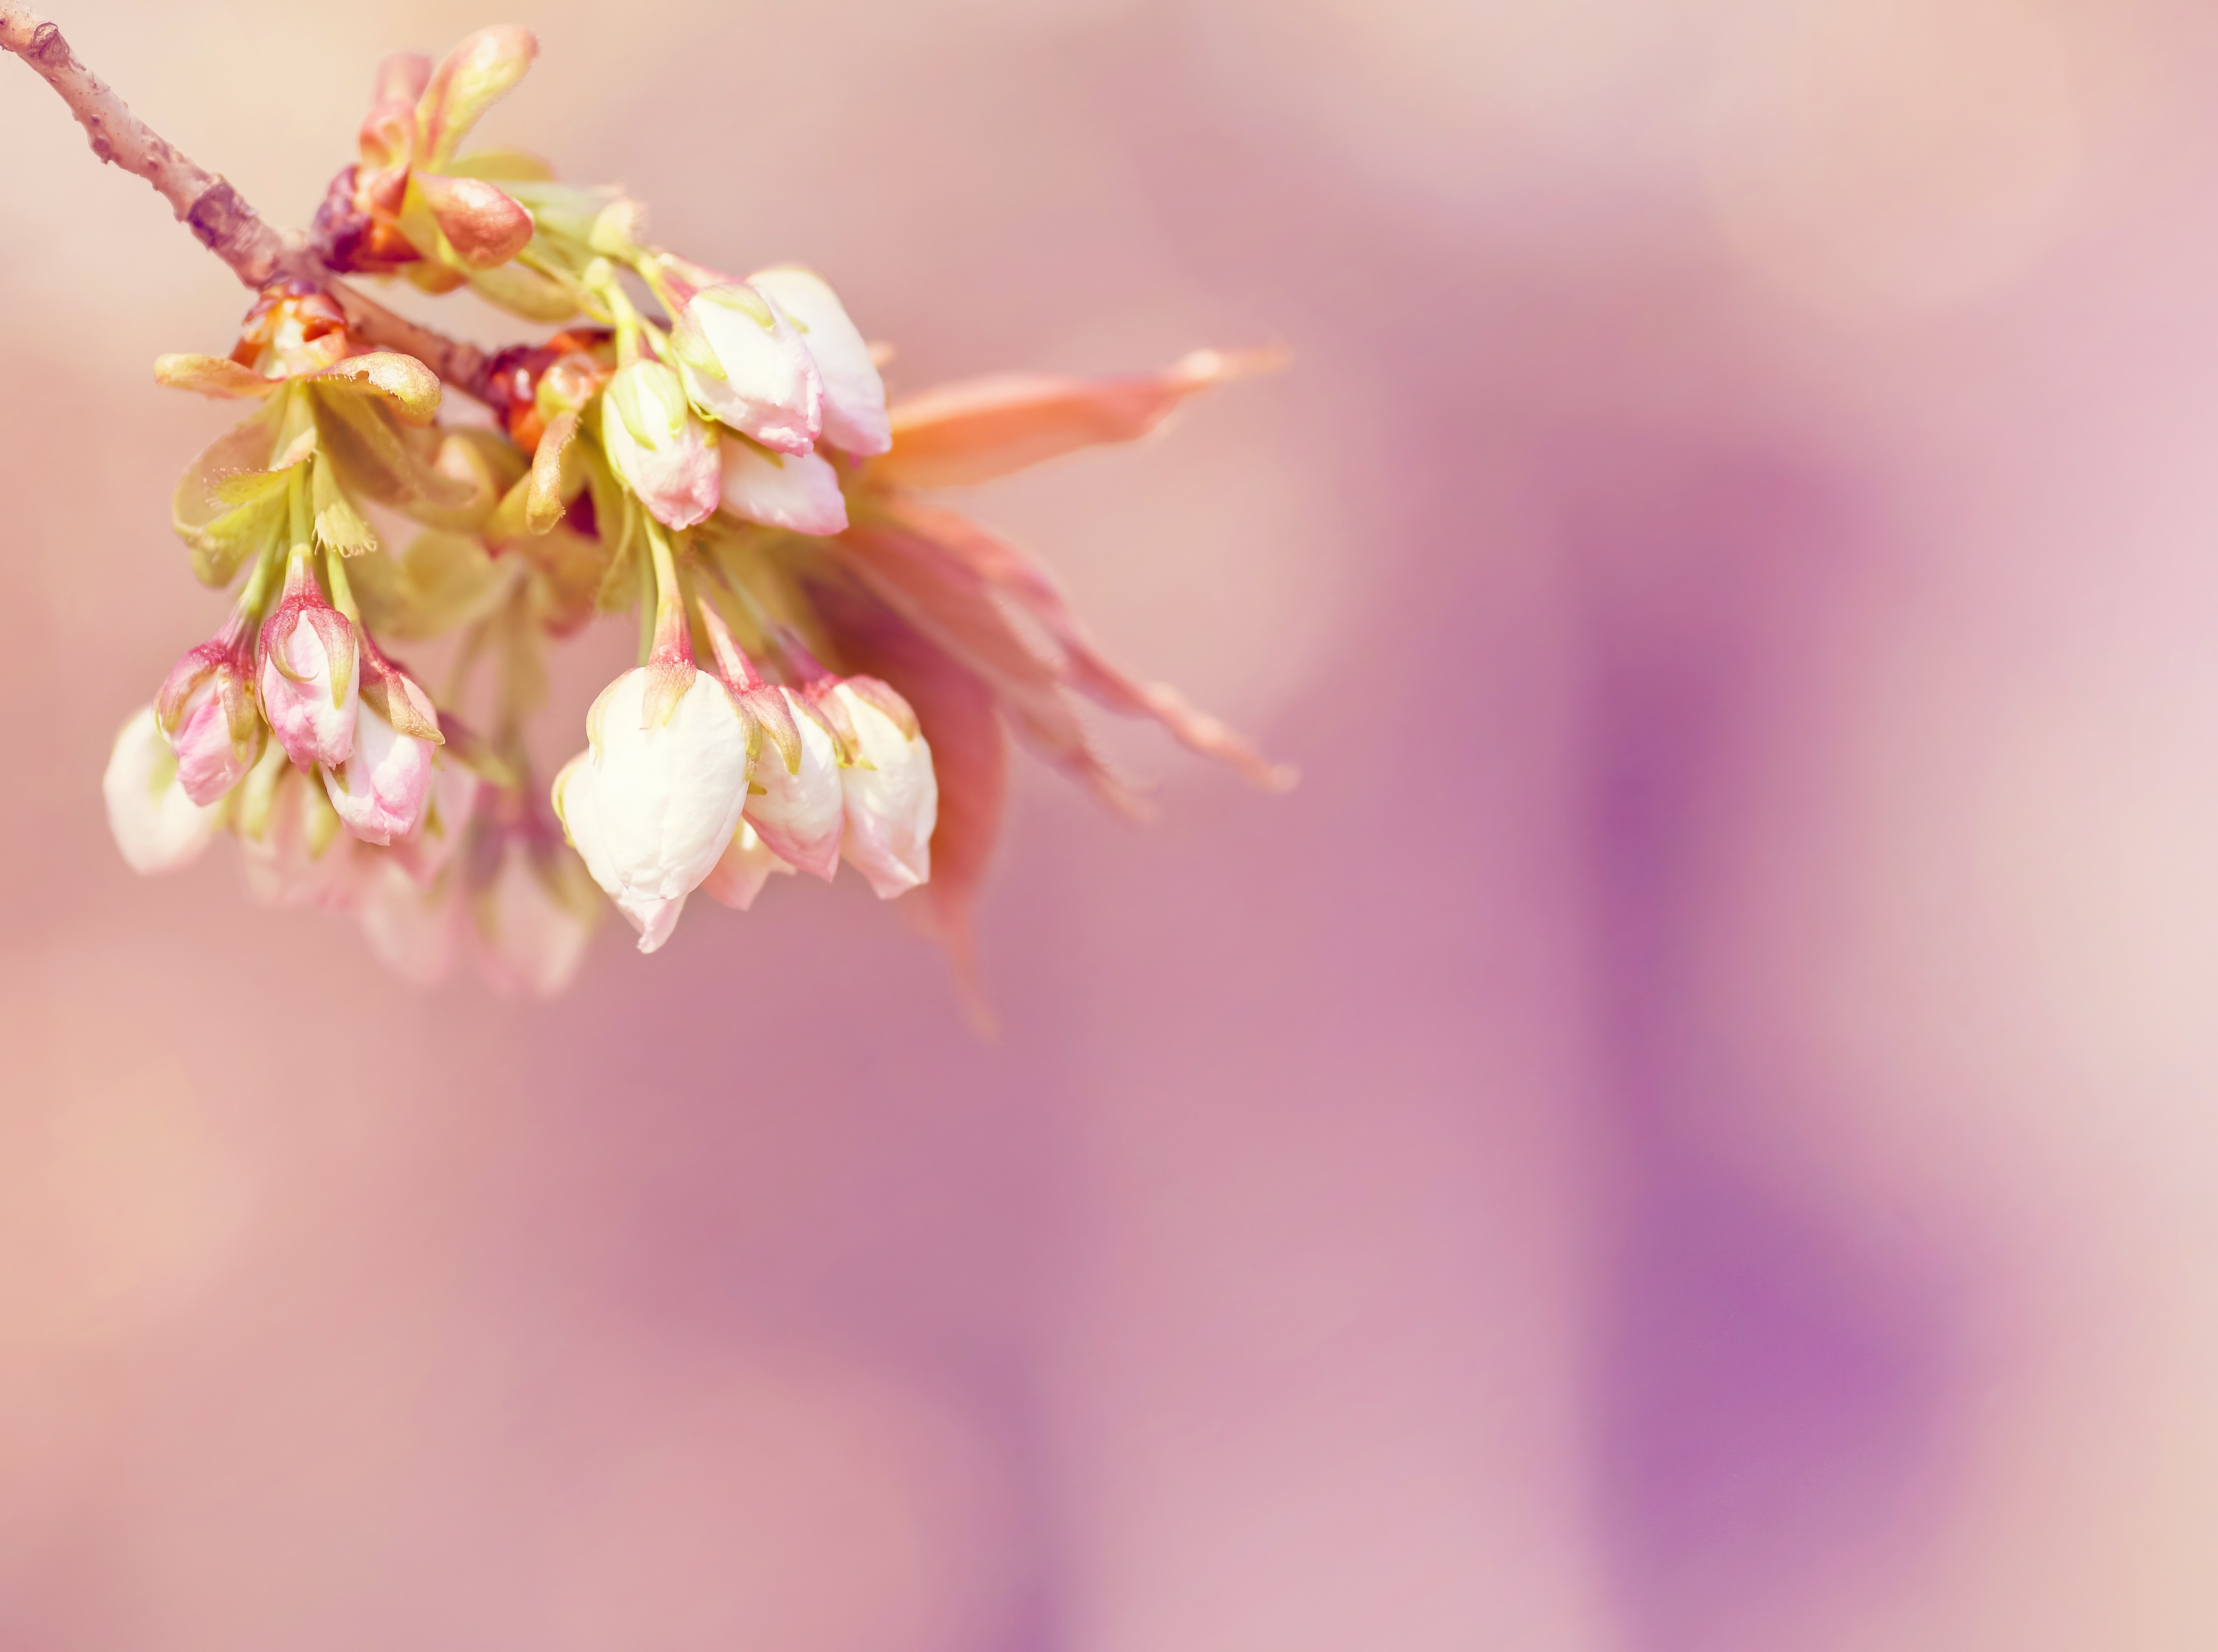
tree, nature, branch, blossom, plant, photography, flower, petal, bloom, bush, pollen, spring, produce, pink, flora, close up, bud, nectar, copy space, macro photography